Casbah of Algiers

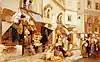
"Algerian Shops" by Louis Comfort Tiffany: representation of Algerian shops (c.1875).

After Algeria's independence, the Casbah experiences an exodus, with native families—the "beldiya"—moving to more spacious European-style apartments in Bab el Oued or El Biar. The Casbah becomes a site of speculation and transience, where properties are rented and sublet. The original inhabitants are gradually replaced by rural migrants.